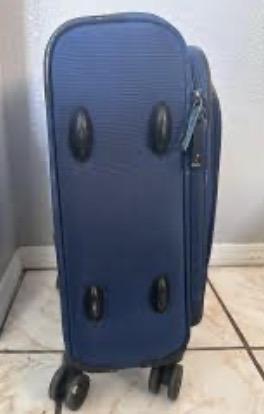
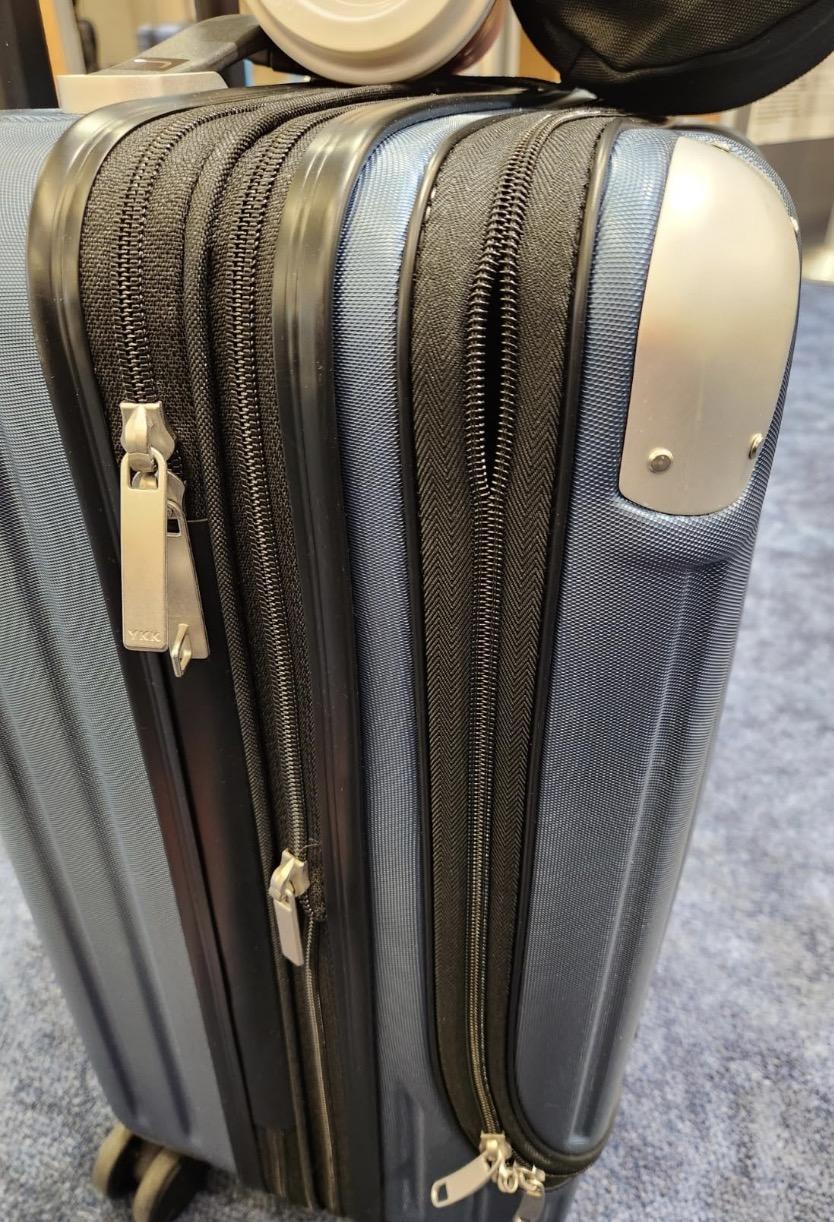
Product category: items_tea
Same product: no